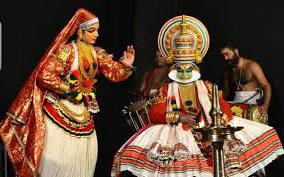
Dance form: kathakali